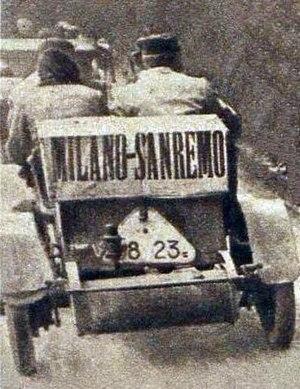
Voiture suiveuse dans Milan-San Remo 1912.
Milan-San Remo ou Milan-Sanremo, surnommée « la Primavera » ou « La Classicissima » est une course cycliste sur route italienne qui se déroule entre Milan et Sanremo, près de la frontière française, en Italie nord-occidentale. Avec une distance totale de 298 km, elle est la plus longue course professionnelle d'un jour dans le cyclisme moderne. Elle est la première grande classique de la saison, ayant traditionnellement lieu le troisième samedi de mars. La première édition a lieu en 1907.